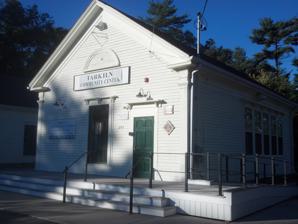
Building: Tarkiln School
Country: United States of America
Year built: 1871
United States historic place Tarkiln School U.S. National Register of Historic Places The south wing Show map of Massachusetts Show map of the United States Location 245 Summer St., Duxbury, Massachusetts Coordinates 42°02′10″N 70°44′26″W / 42.03599°N 70.74065°W / 42.03599; -70.74065 Area 5.7 acres (2.3 ha) Built 1871 ( 1871 ) Architect White, H. Dennison; Parker, L.F. Architectural style Greek Revival , Italianate NRHP reference No. 09000647 Added to NRHP August 26, 2009 The Tarkiln School (also misspelled as Tarklin School ), is a historic school building at 245 Summer Street in Duxbury, Massachusetts .  The oldest portion of this school is a Greek Revival / Italianate one-room schoolhouse that was built in 1871, which is the right (south) wing of the current U-shaped building.  A matching building, now the north wing, was erected in 1908, and the two were joined by a hyphen in 1926.  A kitchen wing was added to the east in 1951.  The school's name is derived from the Tarkiln neighborhood in which it stands, which was derived from the presence of tar kilns in the area.  It served the town as a school until 1949, and has been a community center since 1951. The building was listed on the National Register of Historic Places in 2009 (where it is listed as the "Tarklin" School). See also National Register of Historic Places listings in Plymouth County, Massachusetts References